Henry Barraud (artist)

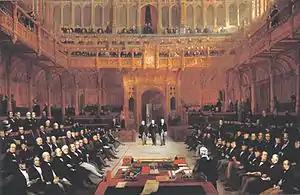
Painting by Barraud, 1872, depicting Lionel Nathan de Rothschild introduced in the House of Commons on 26 July 1858 by Lord John Russell and Mr Abel Smith (1872)

Barraud was born in London, one of 17 children of William Francis Barraud (1783–1833), a clerk in the Custom House, and Sophia (née) Hull. His paternal grandfather was Paul Philip Barraud an eminent chronometer maker in Cornhill, and his maternal grandfather, Thomas Hull, a miniature painter. The family was of French Huguenot origin that had come over to England at the time of the revocation of the Edict of Nantes. His elder brother William Barraud became a notable animal painter. Another brother, Edward, also had a talent for art, but did not pursue it professionally.